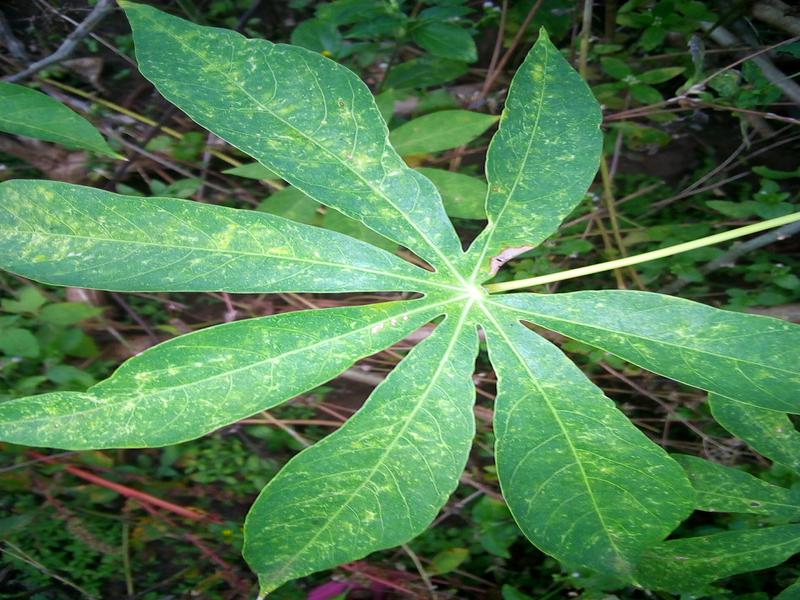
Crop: cassava
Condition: green_mottle